Cognitive computer

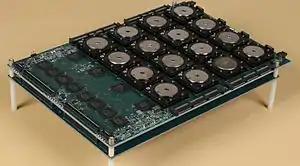
DARPA SyNAPSE board with 16 TrueNorth chips

TrueNorth was a neuromorphic CMOS integrated circuit produced by IBM in 2014. It is a manycore processor network on a chip design, with 4096 cores, each one having 256 programmable simulated neurons for a total of just over a million neurons. In turn, each neuron has 256 programmable "synapses" that convey the signals between them. Hence, the total number of programmable synapses is just over 268 million (2). Its basic transistor count is 5.4 billion.